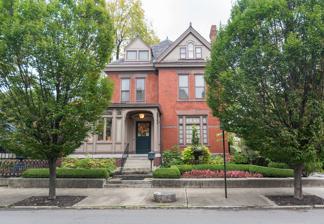
Building: Dr. Lewis M. Early Residence
Country: United States of America
Year built: 1900
Historic house in Columbus, Ohio Dr. Lewis M. Early Residence Location 108-110 N. 20th St. & 1047 E. Long St., Columbus, Ohio Coordinates 39°58′04″N 82°58′24″W / 39.967851°N 82.973409°W / 39.967851; -82.973409 Built 1892-1900 Architectural style(s) Victorian Columbus Register of Historic Properties Designated January 23, 1984 Reference no. CR-24 The Dr. Lewis M. Early Residence is a historic property in the King-Lincoln Bronzeville neighborhood of Columbus, Ohio . The house and office were listed on the Columbus Register of Historic Properties in 1984. The house, built in the late 19th century, is noted for its age and intricate architecture. It is considered historically significant for its place in Columbus's African American culture, as a social club, daycare center, bed-and-breakfast, and as the Garden Manor Cultural Arts Center. Attributes Office facing Long Street The three-story house was designed in a Victorian style. It has grand and elaborate interiors: its first-story rooms have 10-foot ceilings and details including wood-paneled walls, French doors, plaster crown moldings, elaborate woodwork, stained-glass windows, and marble fireplace mantels. The interior spaces have been easily maintained and restored, as it is one of few Victorian houses in the city that has not been subdivided for offices or apartments. The dining room utilizes mahogany wall panels and woodwork; its ceiling have original panels. The room's fireplace has a cast plaster mantel with a large oil painting inset into the wall. The house's grand room has cherry wainscoting and twin fireplaces with marble mantles. A side parlor room features floor-to-ceiling windows and skylights. Another notable feature of the building is its large bronze-railed staircase to the second floor with a 10-foot-tall stained-glass window at its landing. The property's small brick building abutting Long Street was used as a medical office by Dr. Early. History The house c. 1897 The house and office were built between 1892 and 1900. It was the home of Lewis M. Early, a pioneering doctor, inventor, and businessman working on the development of X-rays . He developed a process for recording X-rays on paper, and sat with patients for long X-ray exposures to prove their safety. Nevertheless, he died of cancer caused by the long and frequent X-ray exposures in 1912. For the 50 years prior to its latest purchase, the house was not a private residence: it had served as social club for Black businessmen (from 1940-1943), a day-care center, and as an African-American cultural arts center. The house also served as a bed-and-breakfast for Black entertainers, as many Columbus hotels were not open to Blacks at the time. Duke Ellington , Count Basie , and Cab Calloway reportedly stayed there, among other prominent jazz musicians. The last owner of the house purchased it in 1974, held its ownership for 25 years, and restored much of its interior. She operated the house as a cultural arts center for the Black community, under its former name of the Garden Manor. In this role, the property housed two music schools, and the house was used for meetings, fashion shows, parties, weddings, and other events. Its current owners purchased the house in 2003, and have featured it in an Olde Towne East home and garden tour. In 1986, the property was featured in a tourism campaign about African American culture in Ohio, the first major effort by a U.S. state government to promote minority culture. The Early residence was the first landmark featured in the history tour campaign; other central Ohio landmarks in the campaign included the Martin Luther King Cultural Arts Center , woodcarver Elijah Pierce's art gallery , the Ohio History Center , and the Benjamin Hanby House . References